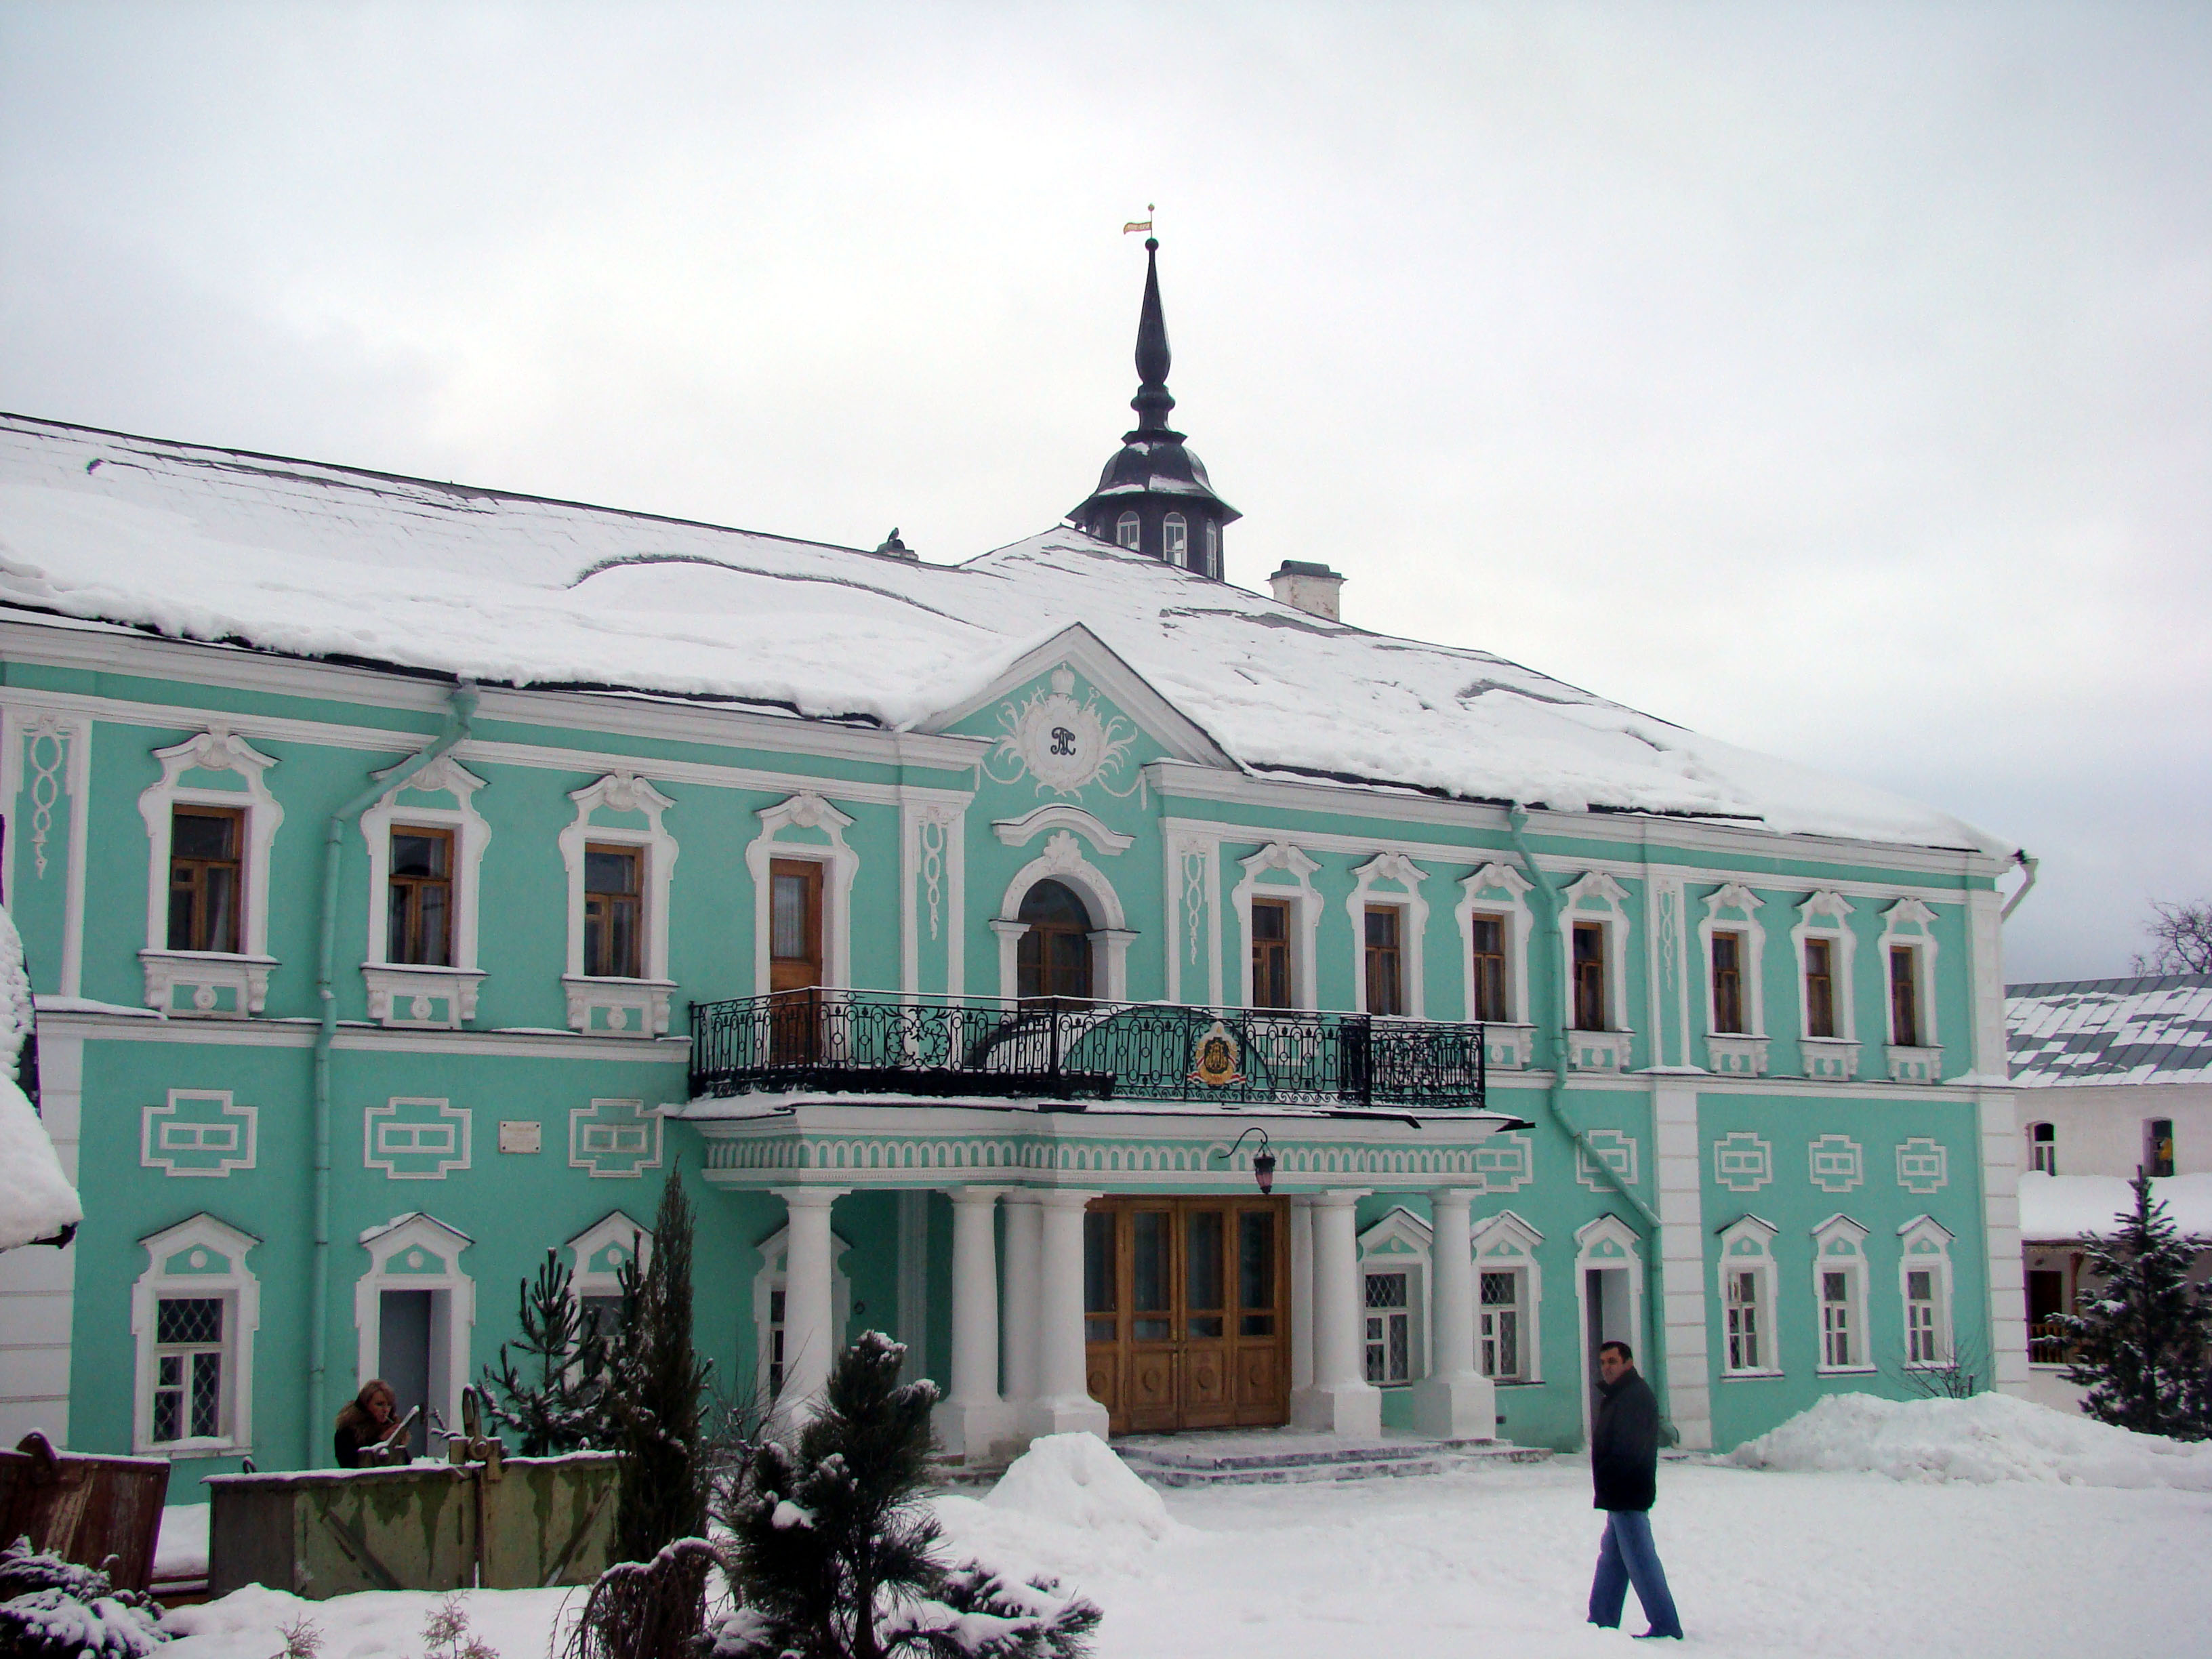
snow, winter, architecture, town, building, palace, weather, landmark, facade, church, place of worship, synagogue, sony, town square, russia, sergievposad, moscowregion, sergiyevposad, dsc, h9, dsch9